Val Verde Basin

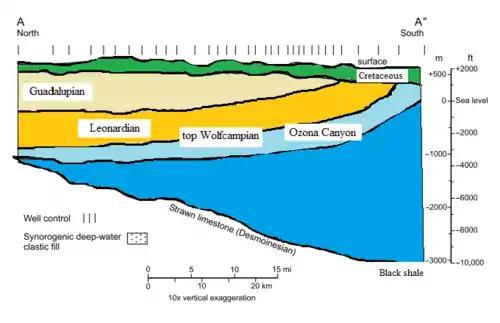
N-S Generalized cross section of the Val Verde basin, showing the main formations present in the subsurface. Modified after Hamlin et al. 2013

The Ozona formation is part of the larger, unconventional Canyon sandstone system, a tight gas play within the Val Verde basin. Tight reservoirs such as this are characterized by low permeability and low porosity, however the basin is still gas saturated and currently producing today.